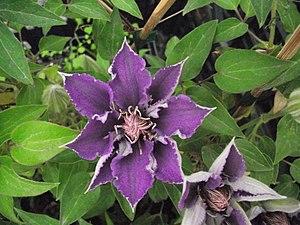
La clématite patens 'Evipo030' est un cultivar de clématite obtenu en 2003 par Raymond Evison en Angleterre. Elle porte le nom commercial de clématite patens Bijou 'Evipo061'.
La clématite patens 'Evipo030' est un cultivar de clématite obtenu en 2003 par Raymond Evison en Angleterre. Elle porte le nom commercial de clématite patens Bijou 'Evipo061'.